Billy Gilmour

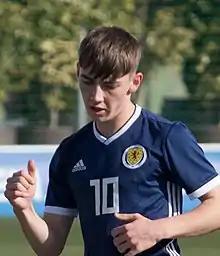
Gilmour playing for Scotland U19 in 2019

Gilmour played for the Scotland under-16s in the 2016 Victory Shield tournament. He made his Scotland under-17 debut against Italy in August 2017, and scored his first international goal in a 2–1 defeat against England two days later. Under-21 debut followed when he featured in a 1–0 win against France at the 2018 Toulon Tournament, and won the "Revelation of the Tournament" award after helping Scotland to a fourth-placed finish.